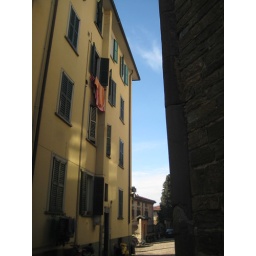
house in the sky